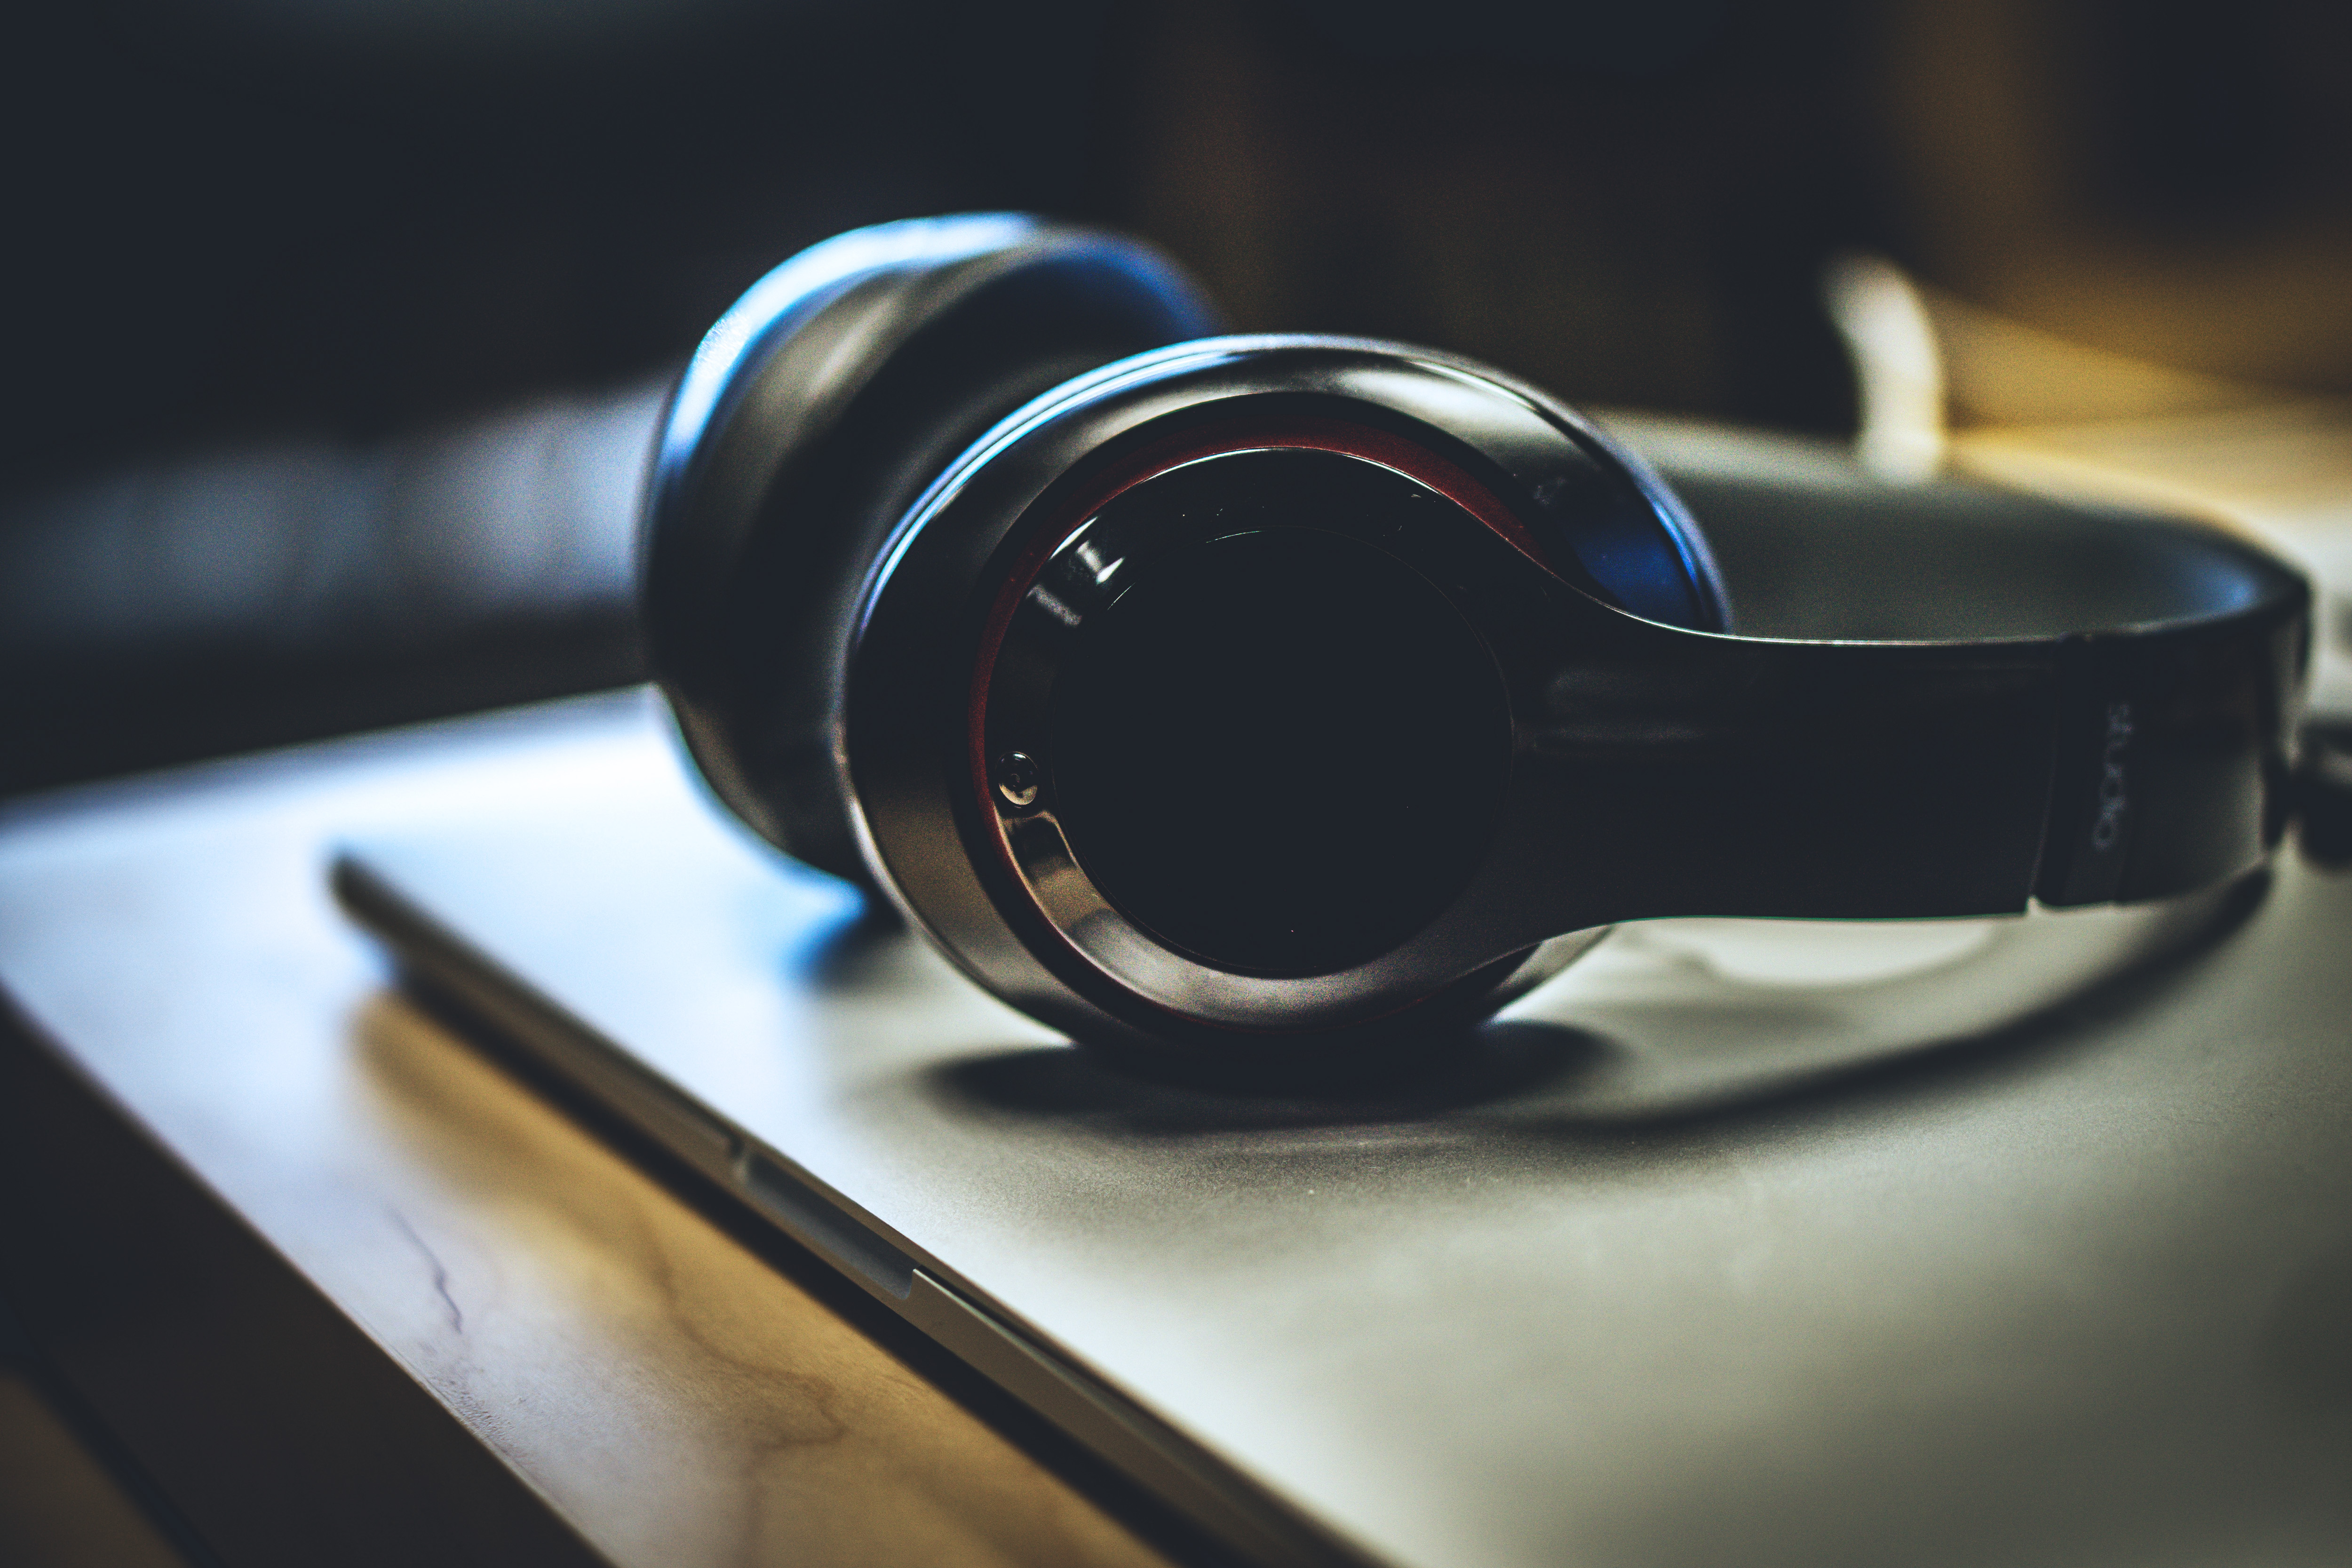
headphones, gadget, audio equipment, headset, technology, electronic device, photography, peripheral, communication device